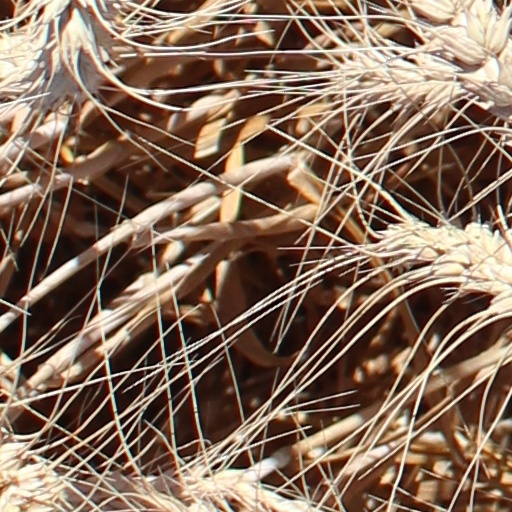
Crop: wheat